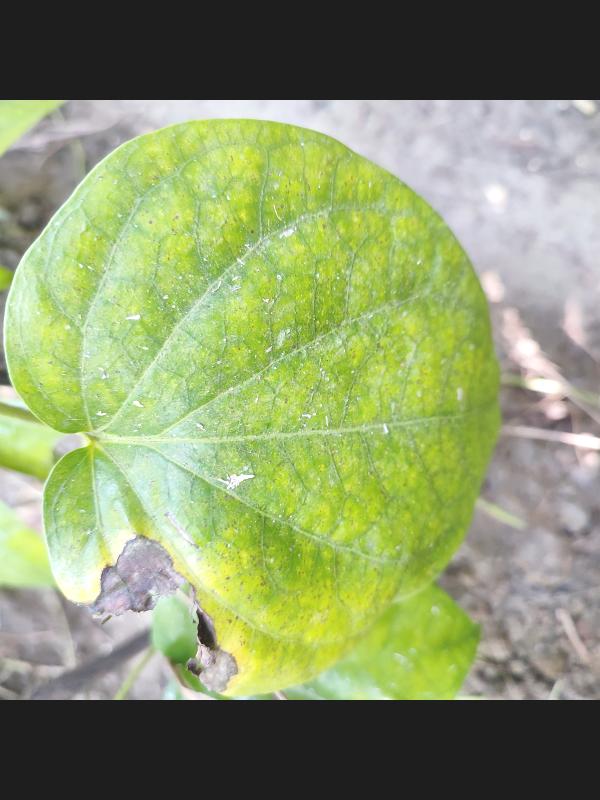
Label: Bacterial_Leaf_Disease